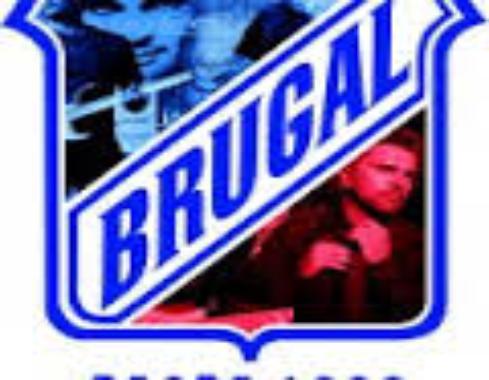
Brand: Brugal
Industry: Food